Dear Future Husband

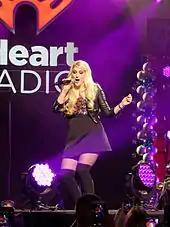
Trainor performing "Dear Future Husband" on the 2014 Jingle Ball Tour.

Trainor performed "Dear Future Husband" live in a sailor's hat and knee-length skirt at the iHeartRadio Music Awards on March 29, 2015. Her male backup dancers were dressed as seamen in red suspenders, boaters, and short pants. MTV News' Brenna Ehrlich commented they looked like extras from "H.M.S. Pinafore" and Trainor resembled a 1950s pin-up model, while "The Hollywood Reporter"s Ashley Lee described the rendition as throwback sailor-themed heaven. On May 19, 2015, Trainor performed an acoustic version of the song on her ukulele at the eighth season of "The Voice", accompanied by Kadish on guitar. She was surrounded by lamps during it. Jodi Walker of "Entertainment Weekly" wrote that the performance illustrated to the show's future winner that the record industry can be a place for "music that sounds like a current spin on a different generation of music". Trainor sang it on "Today" on May 22, in a set that also featured "All About That Bass", "Lips Are Movin", and "Like I'm Gonna Lose You" (2015).